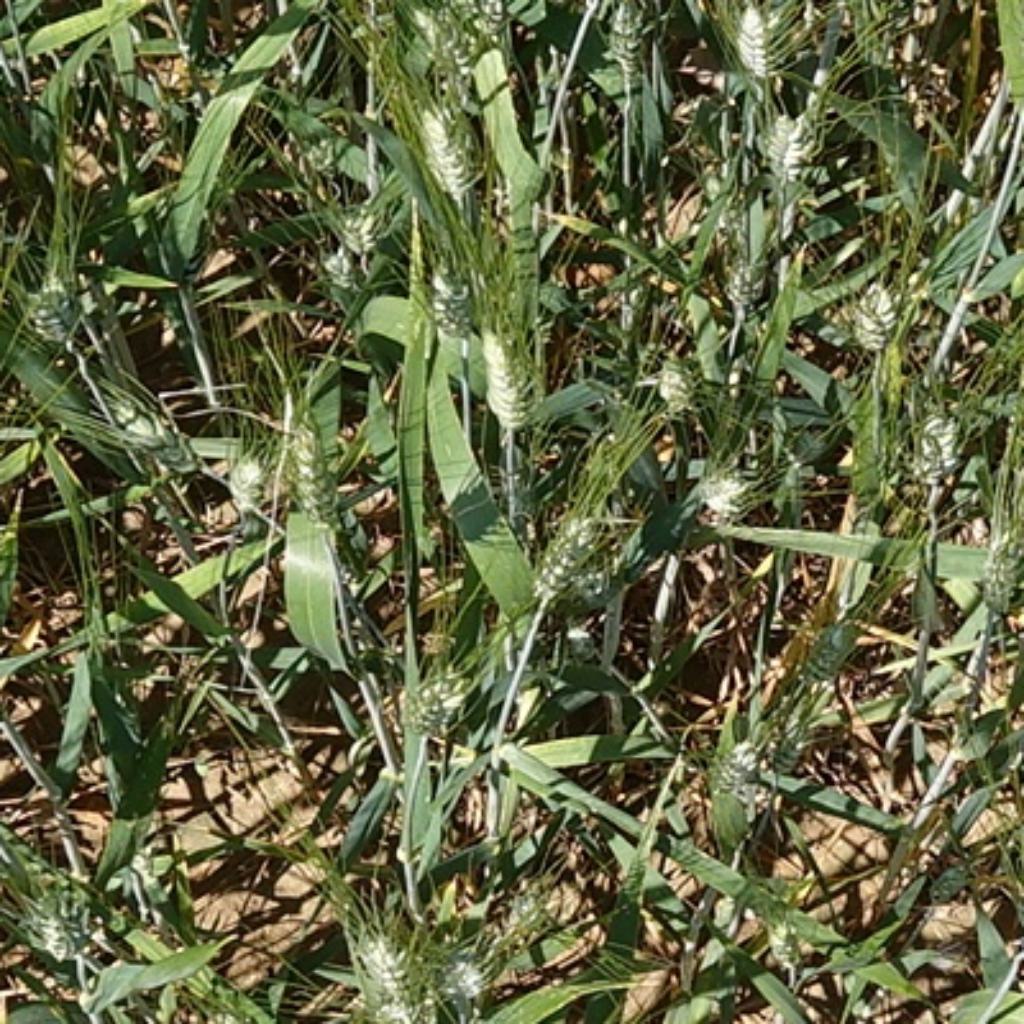
Country: France
Location: Gréoux
Wheat development stage: Filling